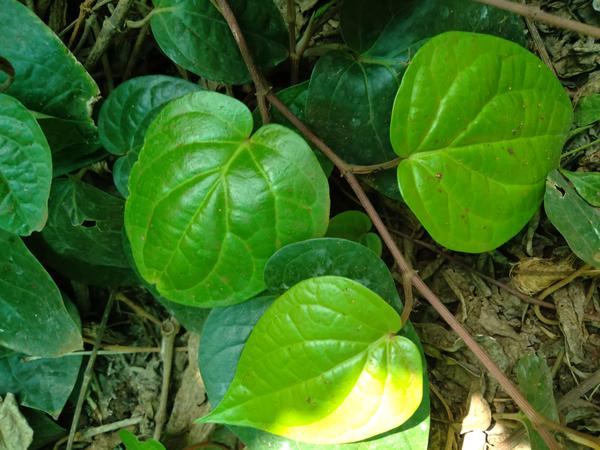
Plant: Betel